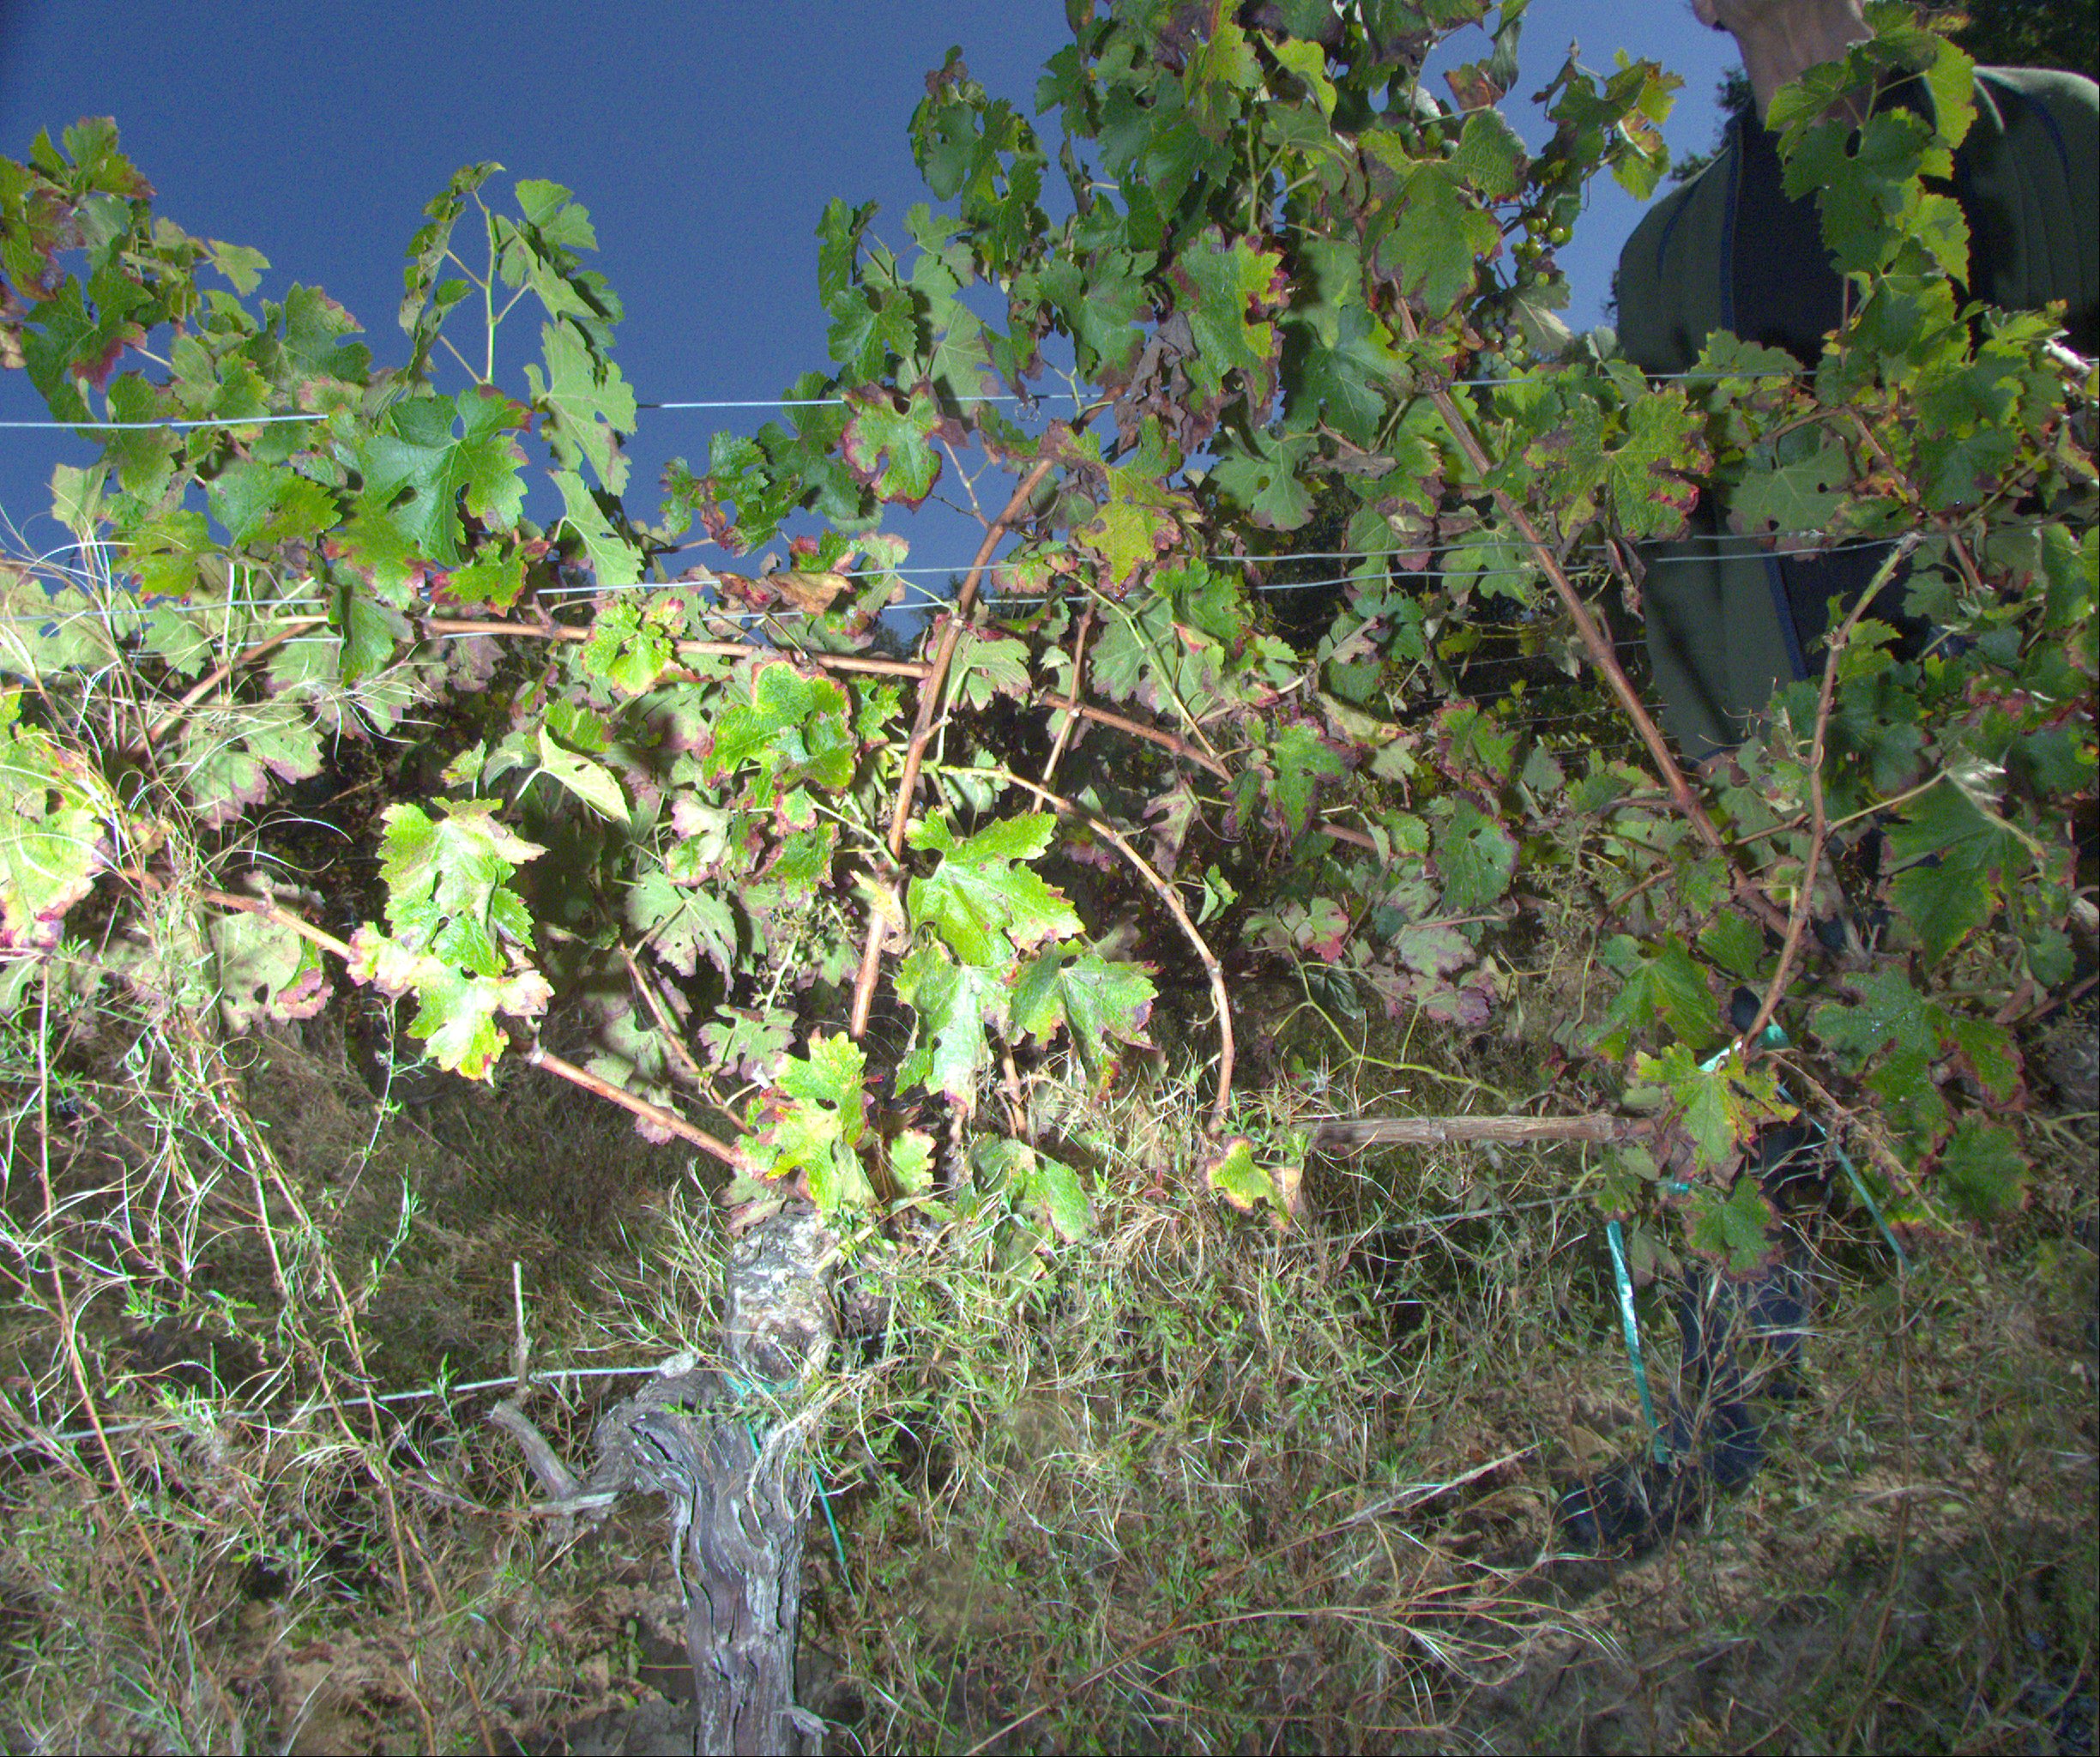
Grape variety: cabernet-sauvignon
Disease: confounding disease (conf)